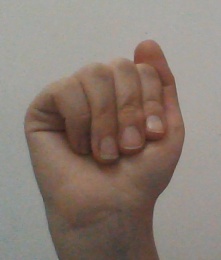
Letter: saad